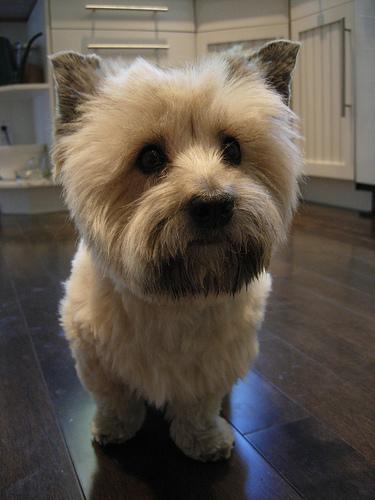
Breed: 211-n000009-cairn